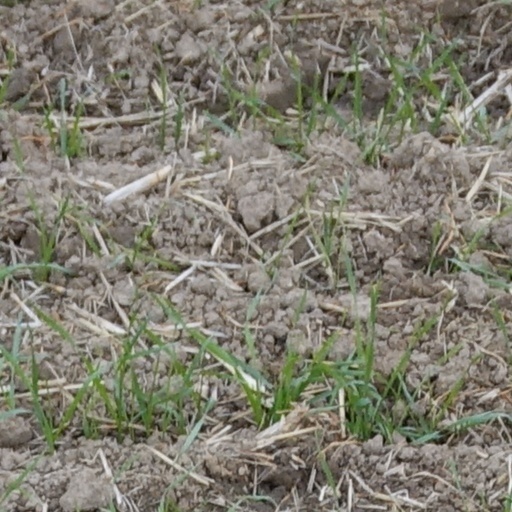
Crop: wheat